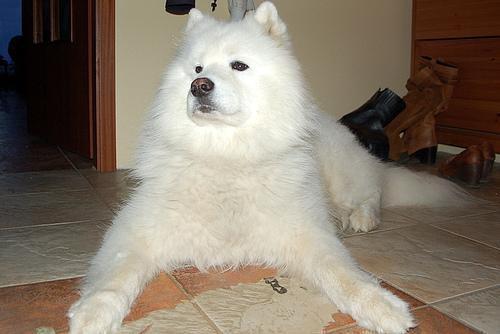
Samoyed